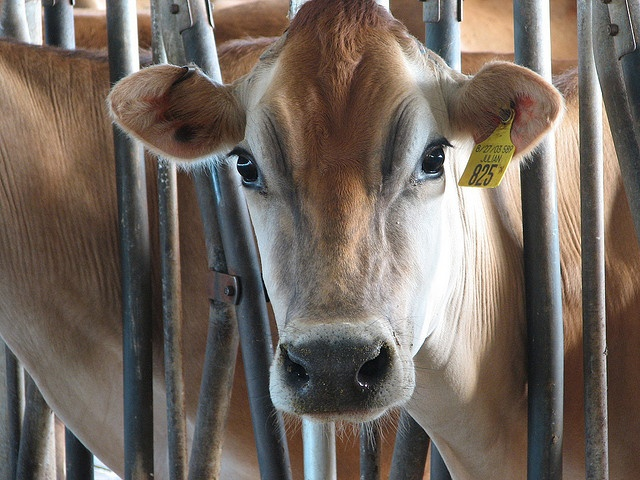
A cow pokes it's head through metal bars.
The cow has a yellow tag fixed on it's ear.
A cow with an ear tag is looking through metal bars.
A cow sticking its head through some bars.
A brown cow with a yellow tag in its ear is looking at the camera.